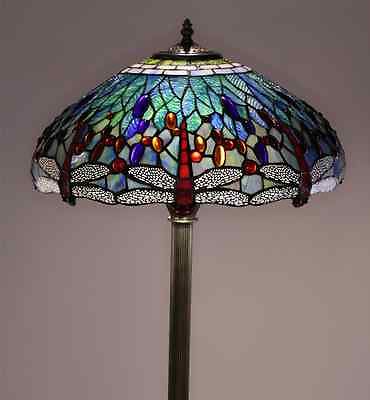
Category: lamp